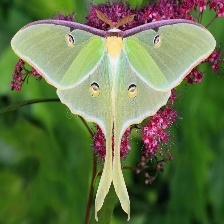
Species: LUNA MOTH